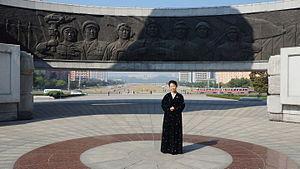
Le Monument à la fondation du Parti se trouve à Pyongyang en Corée du Nord. Il représente une faucille, un marteau et un pinceau de calligraphie qui symbolisent respectivement les paysans, les ouvriers et les intellectuels. Il mesure 50 m de haut pour symboliser le 50ᵉ anniversaire de la fondation du Parti du travail de Corée. Le nombre de dalles formant la ceinture entourant le monument et son diamètre correspond à la date de naissance de Kim Jong-il. L'inscription sur la ceinture extérieure signifie : « Les organisateurs de la victoire du peuple coréen et le chef du Parti du travail de Corée ! ». À l'intérieur de la ceinture sont présents trois reliefs en bronze avec chacun une signification distincte : La racine historique du parti, l'unité des personnes sous le Parti et la vision du Parti pour un avenir progressif. Deux bâtiments en forme de drapeau rouge avec des lettres formant les mots « Toujours victorieux » entourent le monument.